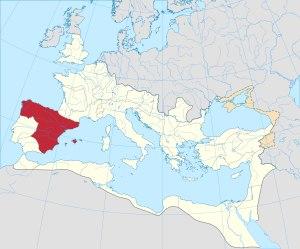
Après la victoire romaine sur Carthage lors de la deuxième guerre punique, la République romaine divise ses territoires ibériques en deux provinces : l'Hispanie ultérieure et l'Hispanie citérieure.